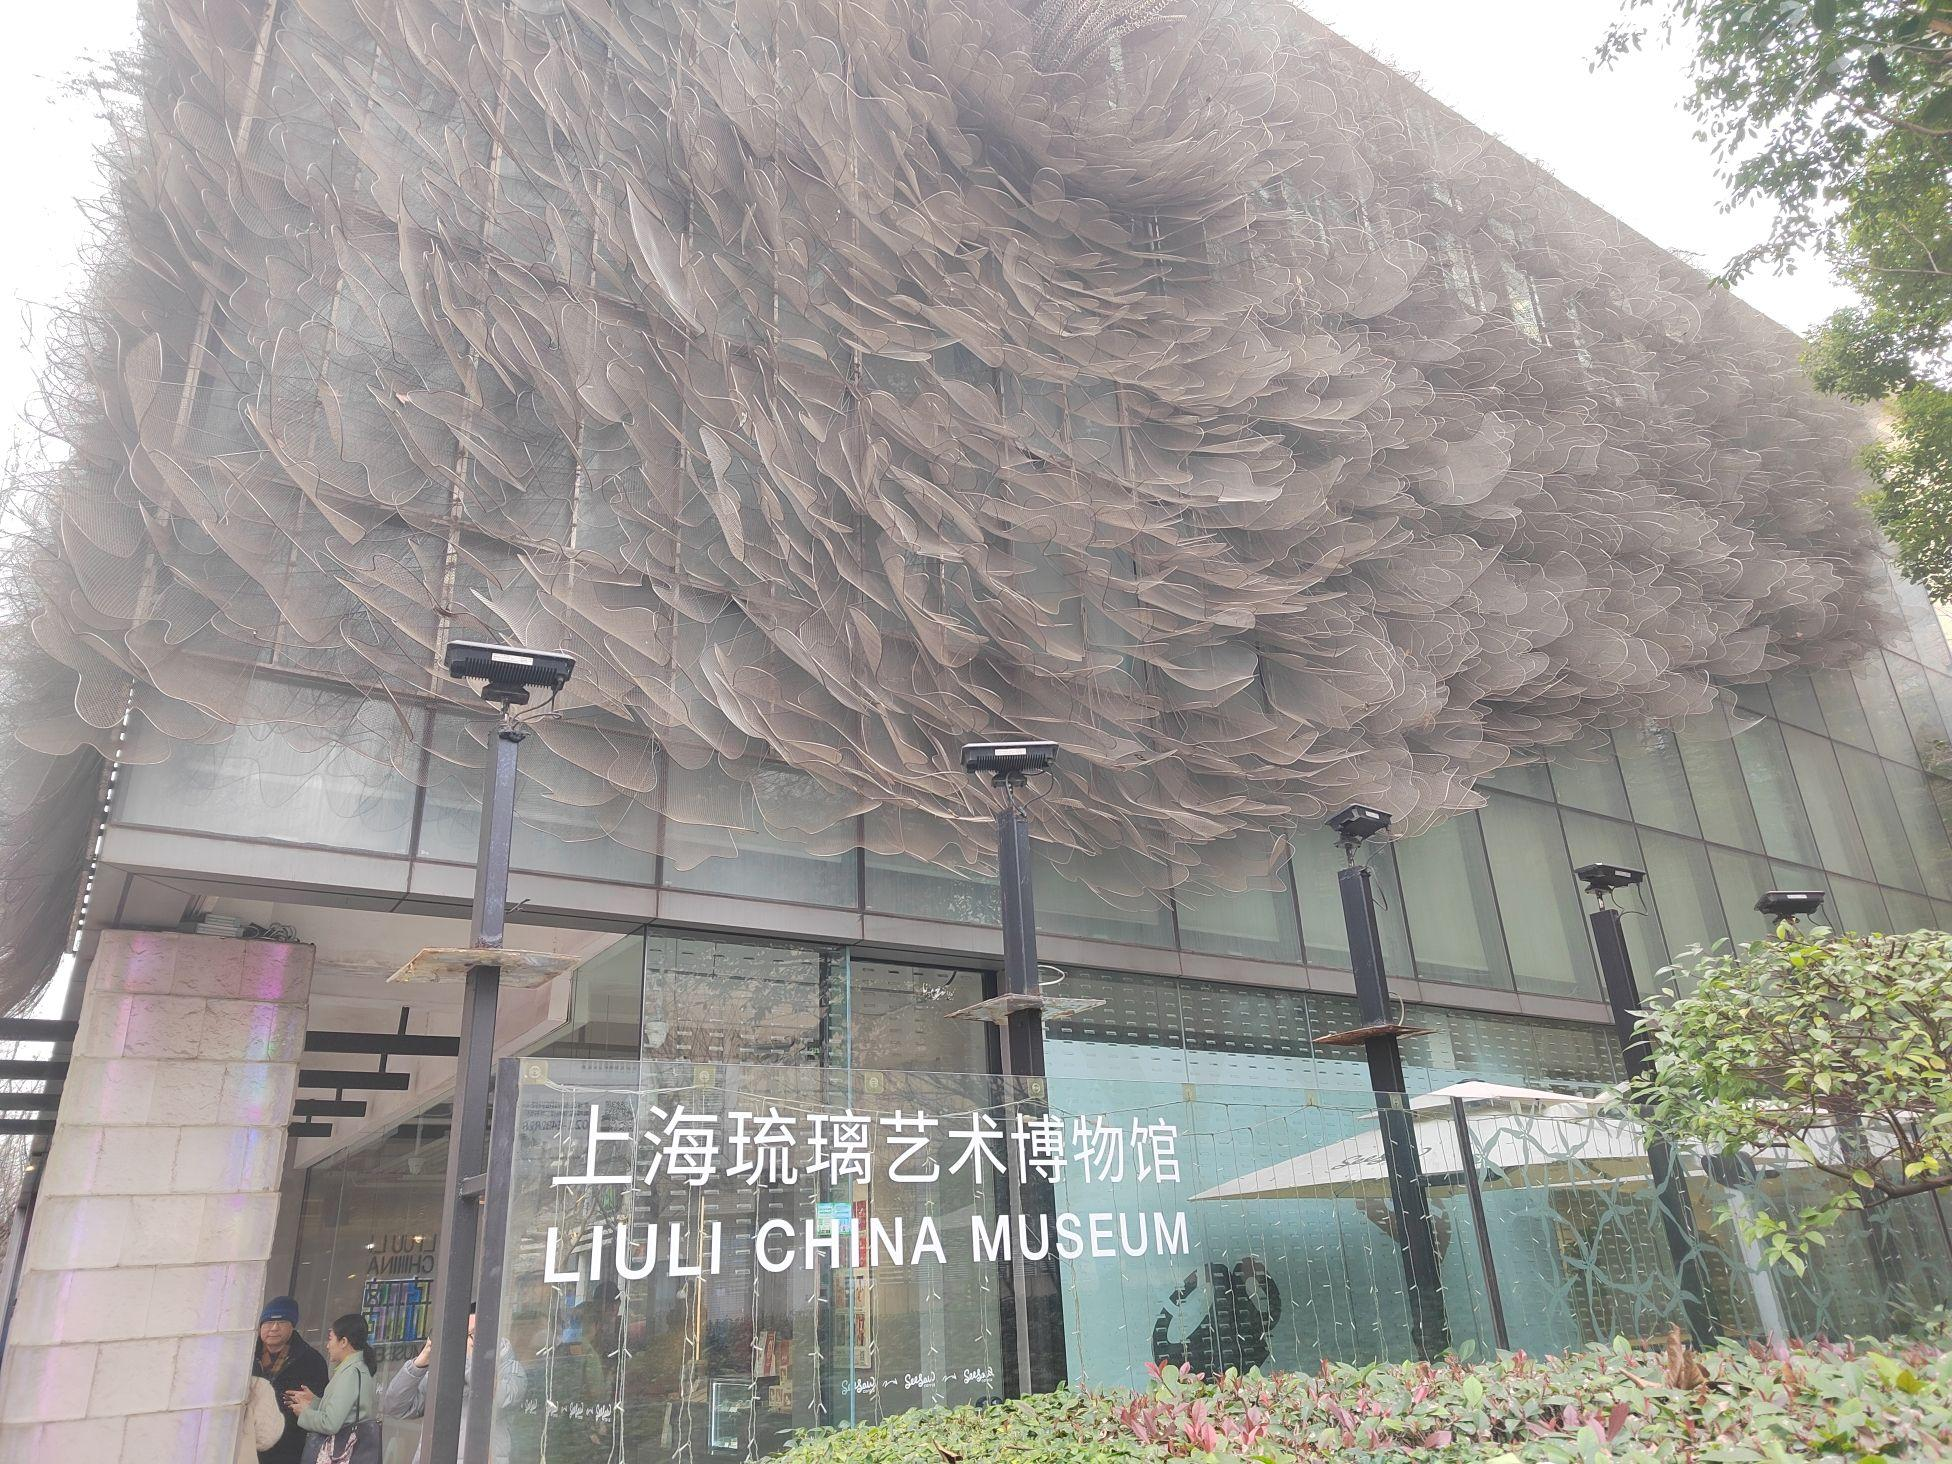
地标名称：上海琉璃艺术博物馆
所在城市：上海市·黄浦区